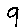
Label: 9